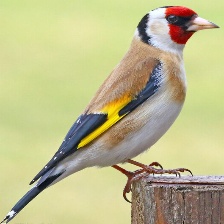
Species: EUROPEAN GOLDFINCH
Scientific name: CARDUELIS CARDUELIS
ImageNet parent category: goldfinch